Siberian intervention

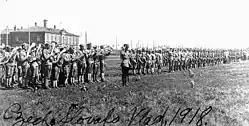
Czechoslovak Legion soldiers in Vladivostok, 1918

The Japanese were initially asked in 1917 by the French to intervene in Russia but declined the request. However, the army general staff later came to view the Tsarist collapse as an opportunity to free Japan from any future threat from Russia by detaching Siberia and forming an independent buffer state. The Japanese government at first refused to undertake such an expedition and it was not until the following year that events were set in motion that led to a change in this policy.